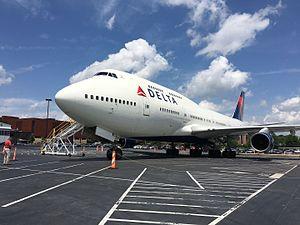
Le 9 octobre 2002, le Boeing 747-400 effectuant le vol Northwest Airlines 85 et reliant l’aéroport métropolitain de Detroit aux États-Unis à l’aéroport international de Narita au Japon, a connu un blocage de la gouverne de direction inférieure en plein vol, au-dessus la mer de Béring. La gouverne du 747 s'est subitement bloqué à gauche, obligeant les pilotes à utiliser la gouverne de direction supérieure ainsi que les ailerons pour maintenir l'attitude et le cap. Après de longs efforts, les pilotes ont finalement réussi à poser l'avion avec succès à Anchorage en Alaska, sauvant ainsi les 404 personnes présentes à bord.